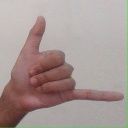
अक्षर: द